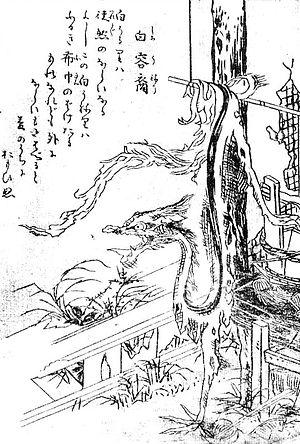
Gazu hyakki tsurezure bukuro est le quatrième album de l'artiste japonais Toriyama Sekien de la célèbre série Gazu Hyakki Yagyō publiée c.1781. Ces albums sont des bestiaires surnaturels, collections de fantômes, d'esprits, d'apparitions et de monstres dont beaucoup proviennent de la littérature, du folklore et d'autres arts japonais. Ces œuvres ont exercé une profonde influence sur l'imagerie yōkai ultérieure au Japon.